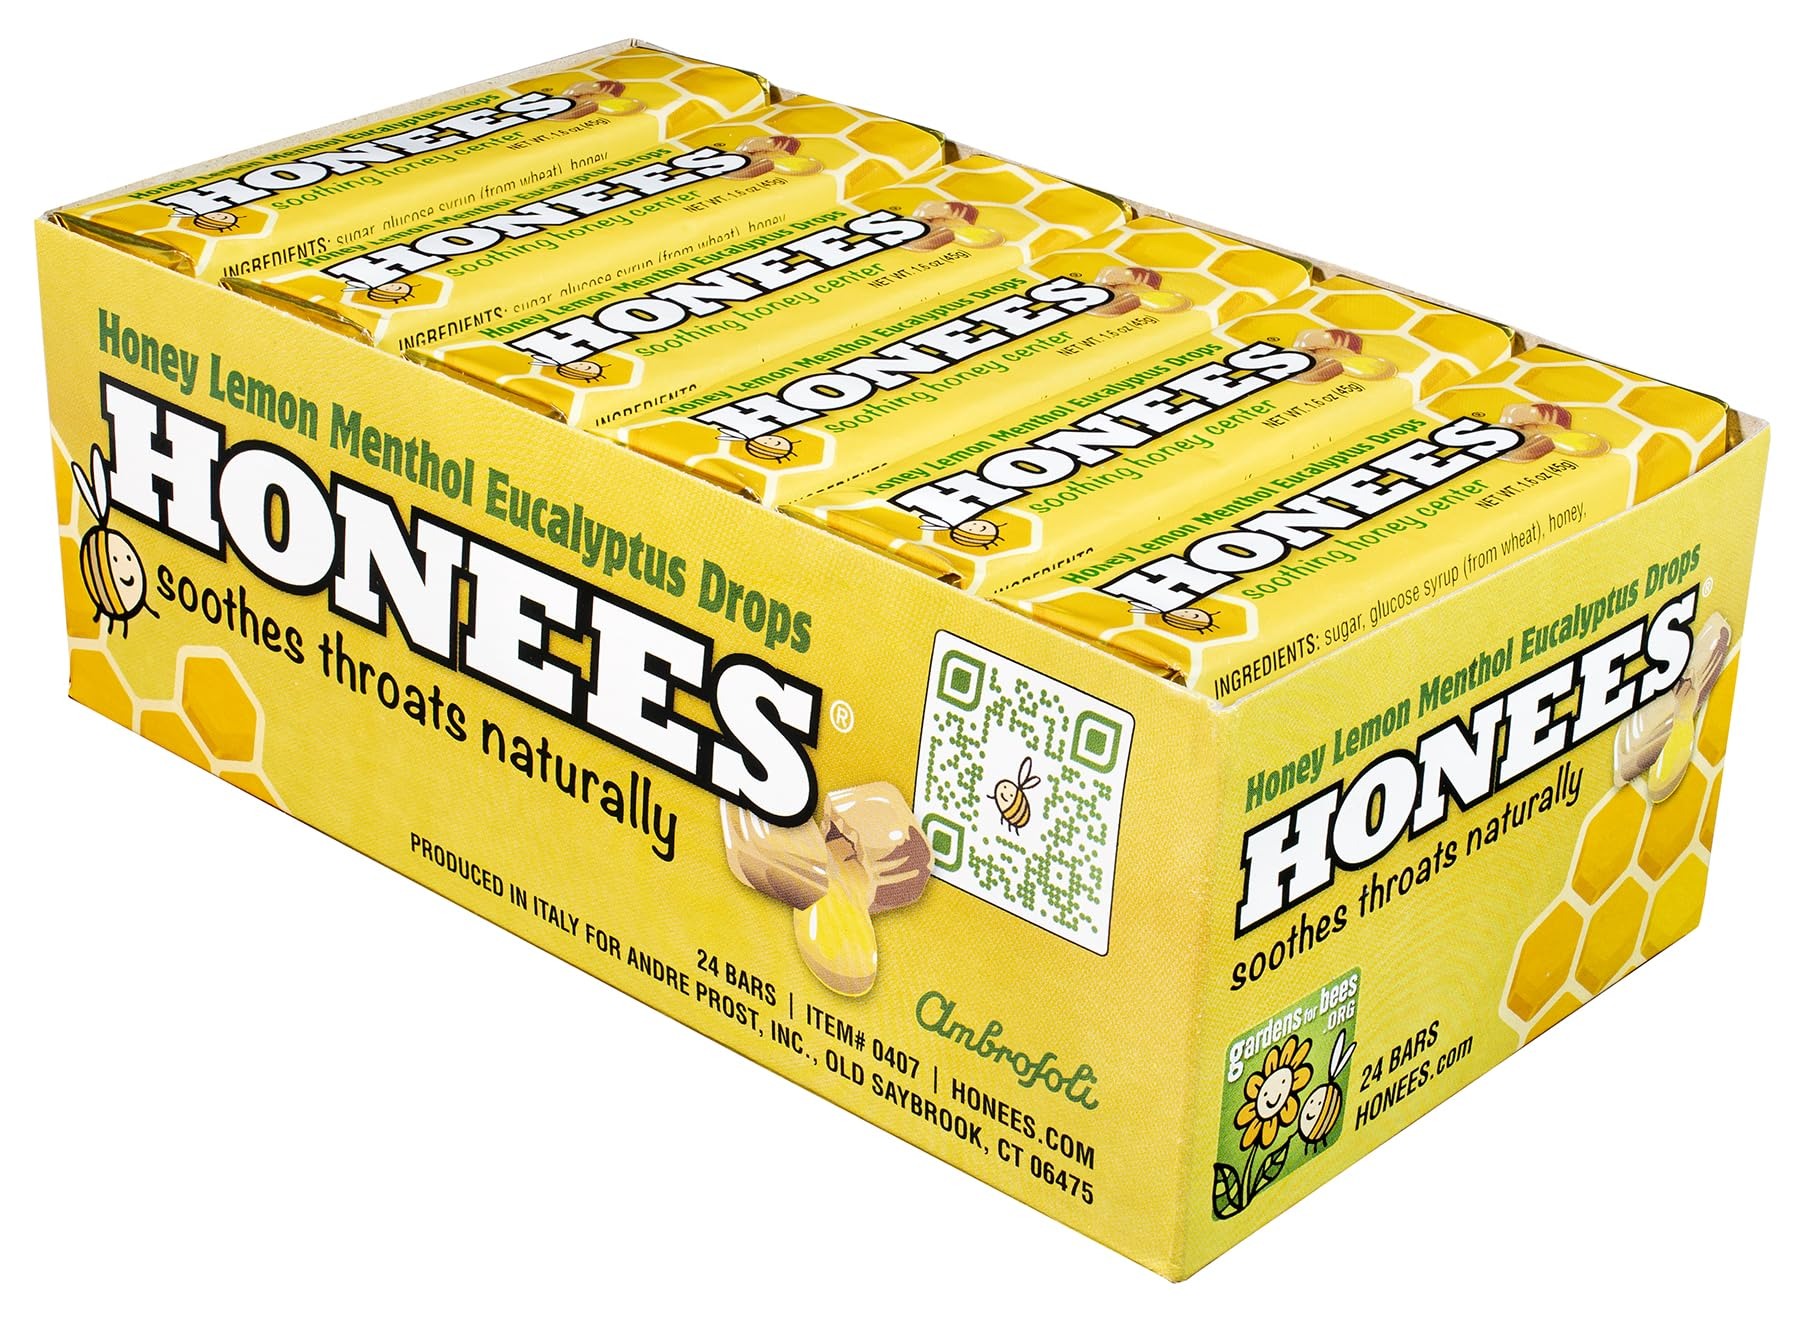
Item Name: Honees Filled Menthol Lemon Cough Drop, Honey, Menthol & Lemon Cough Drops- Sore Throat Relief - Nothing Artificial -Natural Sore Throat Lozenges- NON-GMO, Gluten Free (24 Pack – 216 Drops)
Bullet Point 1: SOOTHING MENTHOL, EUCALYPTUS, LEMON & HONEY BLEND – Crafted with real honey, refreshing lemon, cooling menthol, and eucalyptus, HONEES cough drops provide effective, natural relief for sore throats and coughs, soothing irritation while opening nasal passages for easier breathing.
Bullet Point 2: TRUSTED RELIEF WITH DECADES OF HERITAGE – Since the 1960s, HONEES has been a trusted family remedy, combining time-tested ingredients with natural care for dependable throat and cough relief.
Bullet Point 3: CLEAN, ALL-NATURAL INGREDIENTS – Made with simple, wholesome ingredients, HONEES drops are free from GMOs, gluten, artificial additives, and preservatives, delivering safe, natural relief for the whole family.
Bullet Point 4: PORTABLE RELIEF ANYTIME, ANYWHERE – Includes 24 convenient bars, each with 9 drops, for a total of 216 lozenges. Compact and travel-friendly, these bars easily fit into your pocket or bag, ensuring soothing care is always at your fingertips.
Bullet Point 5: VARIETY OF FLAVORS & PACK SIZES – Discover HONEES in Menthol Lemon, Menthol Eucalyptus, Honey, or Assorted Packs. With options to fit any need, HONEES offers natural, fresh-tasting relief in multiple quantities to keep you stocked.
Product Description: <p>Experience the soothing power of <strong>HONEES Filled Menthol Lemon Cough Drops</strong>, a natural solution to relieve sore throats and calm coughs. Combining the cooling sensation of menthol with the zesty refreshment of lemon and the comforting sweetness of real honey, each drop delivers targeted care to ease throat irritation, open nasal passages, and provide lasting comfort.&nbsp;</p> <p>A trusted remedy since the 1960s, HONEES has earned its place as a family favorite with its commitment to effective, natural care. Free from GMOs, gluten, artificial flavors, and preservatives, every drop is crafted with clean, simple ingredients you can trust for safe, dependable relief.&nbsp;</p> <p>Designed for convenience, these travel-friendly bars are perfect for slipping into your bag or pocket, making it easy to have relief within reach whether you&rsquo;re at work, school, or traveling.&nbsp;</p> <p>Explore other HONEES flavors and pack sizes, including Menthol Eucalyptus, Honey, and Assorted Packs. With the same commitment to quality and natural ingredients, HONEES provide trusted relief for coughs and sore throats whenever you need it most.&nbsp;</p>
Value: 216.0
Unit: Count

Price: 9